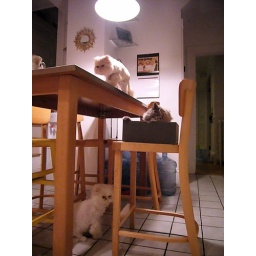
kitty in a box and friends